Rhea Perlman

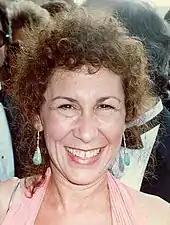
Rhea Perlman at the 1988 Emmy Awards

Rhea Jo Perlman (born March 31, 1948) is an American actress and author. She is well-known for playing head waitress Carla Tortelli in the sitcom "Cheers" (1982–1993). Over the course of eleven seasons, Perlman was nominated for ten Emmy Awards for Outstanding Supporting Actress, winning four, and was nominated for a record six Golden Globe Awards for Best Supporting Actress in a Television Series. She has also appeared in films, including "Canadian Bacon" (1995), "Matilda" (1996), "The Sessions" (2012), "Poms" (2019), and "Barbie" (2023). In 2025, she had a guest role in the second season of the crime mystery series "Poker Face".